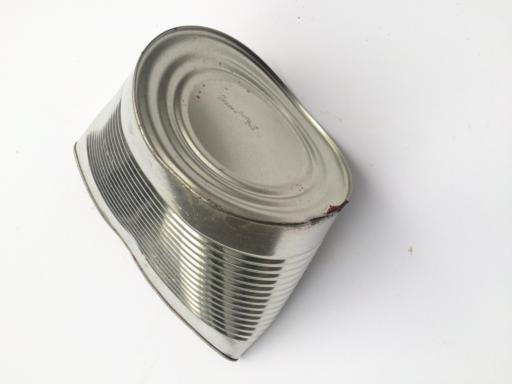
Label: metal